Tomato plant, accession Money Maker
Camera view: bottom (45 deg); turntable rotation: 150 degrees
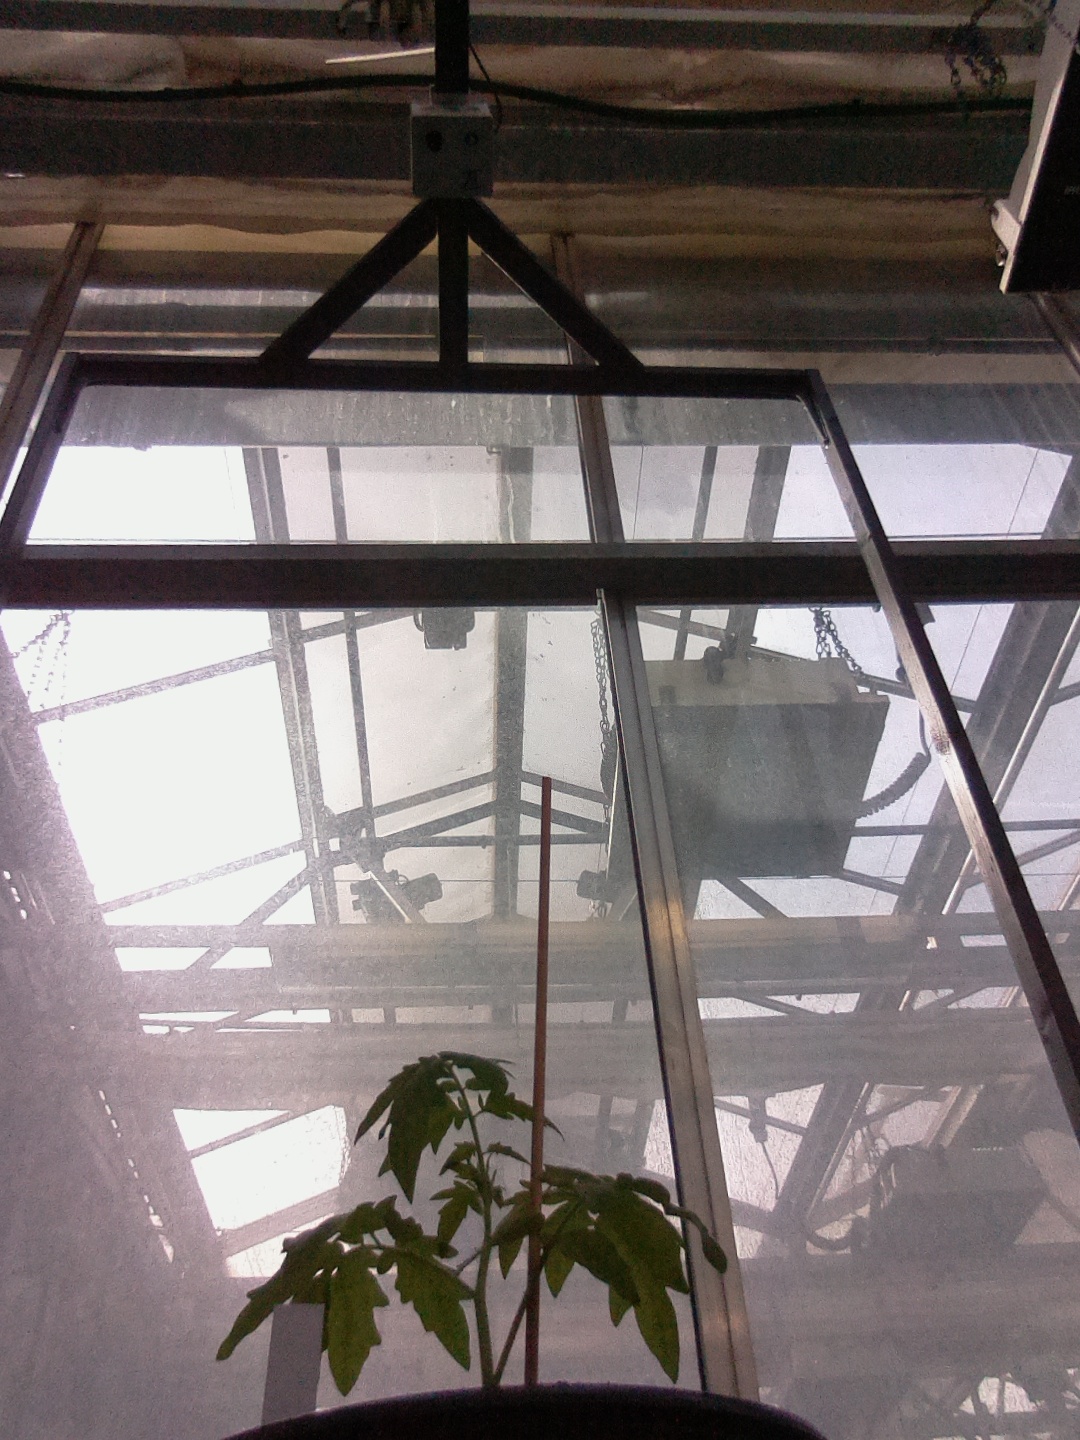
BBCH growth stage 13: 6 of true leaves visible